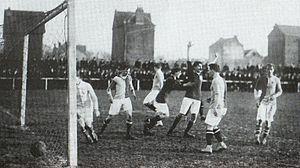
scène de match entre le fr:FC Rouen et fr:Le Havre AC en 1910
Le Football Club de Rouen 1899 est un club de football français, fondé en 1899 à Rouen.
Cet article traite des rivalités dans le football en Normandie.
Paul Le Guen